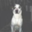
Label: dog